Rai Sahib

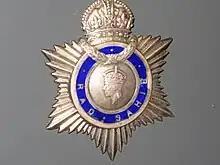
Title Badge for Rao Sahib

Rai Sahib / Rao Saheb / Roy Sahib / Rao Sahib (abbreviated R.S.) was a title of honour issued during the era of British rule in India to individuals who performed faithful service or acts of public welfare to the nation. From 1911 the title was accompanied by a special Title Badge. Translated, "Rai" means "King" "Sahib" means "Leader". Awarded during the reign of George VI. For another image of the badge see link